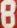
Number: 8